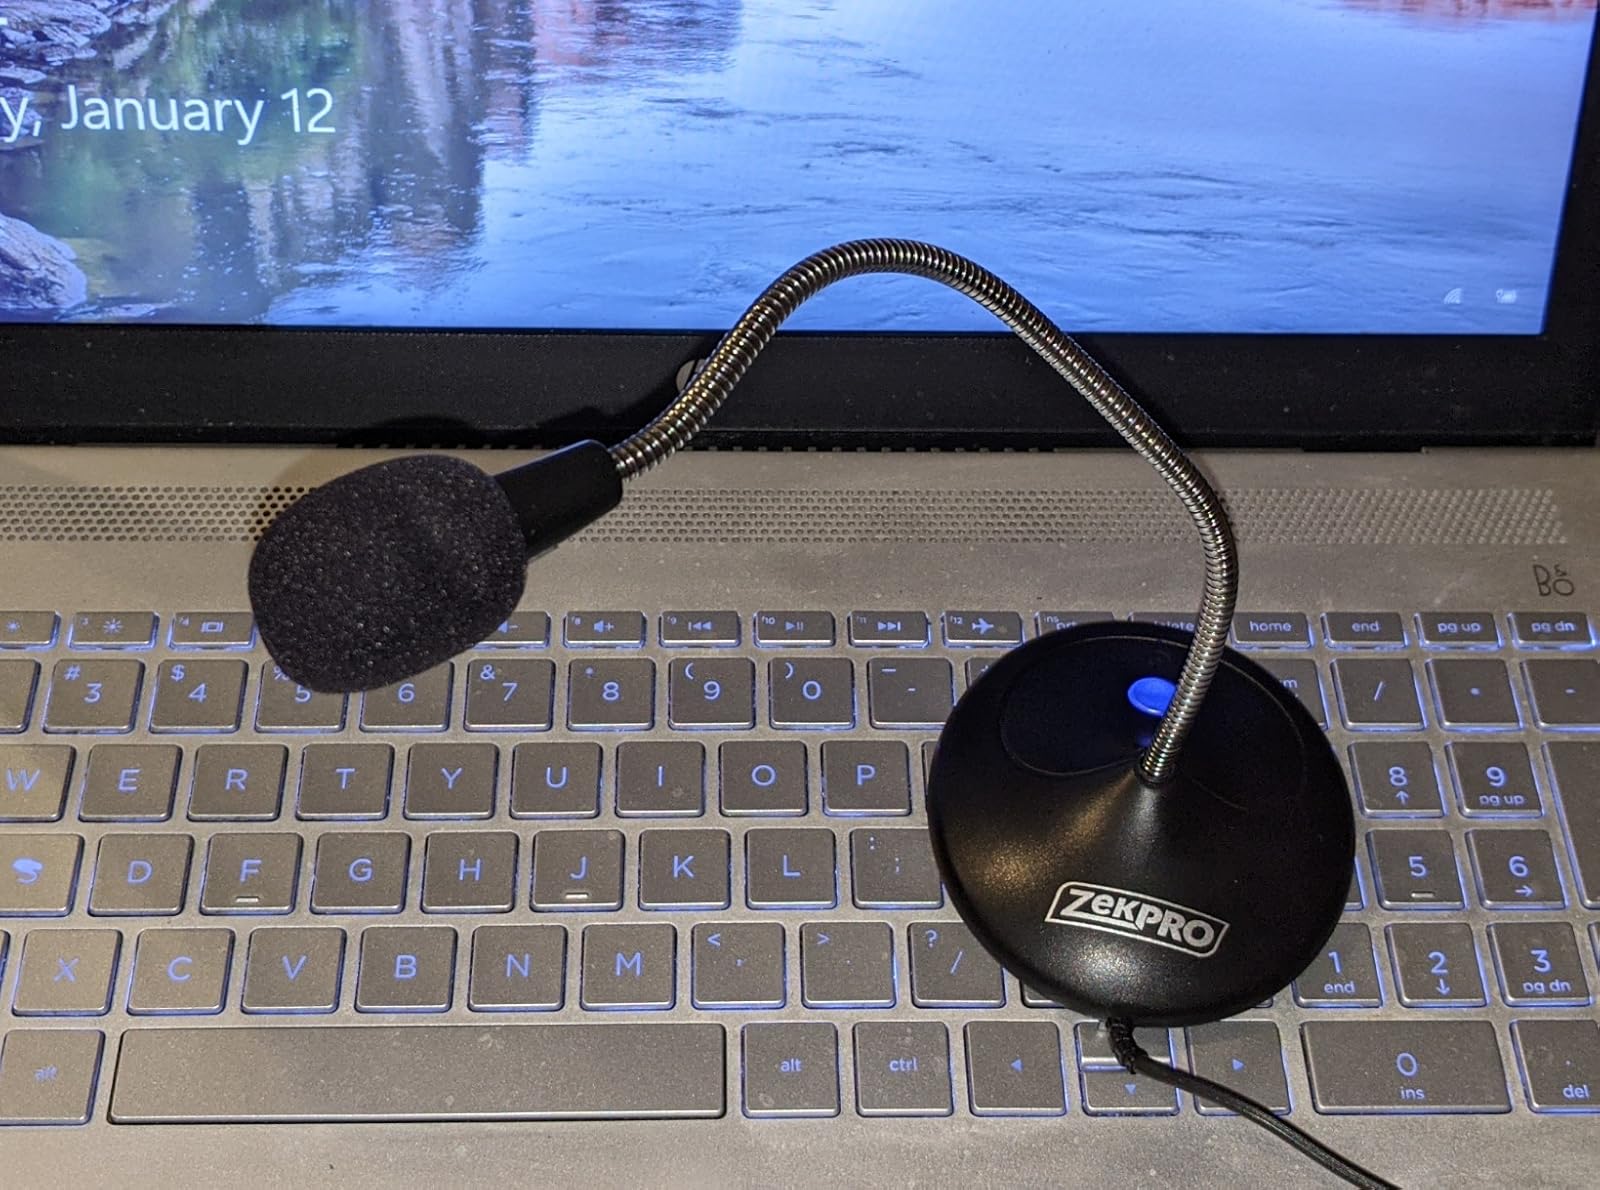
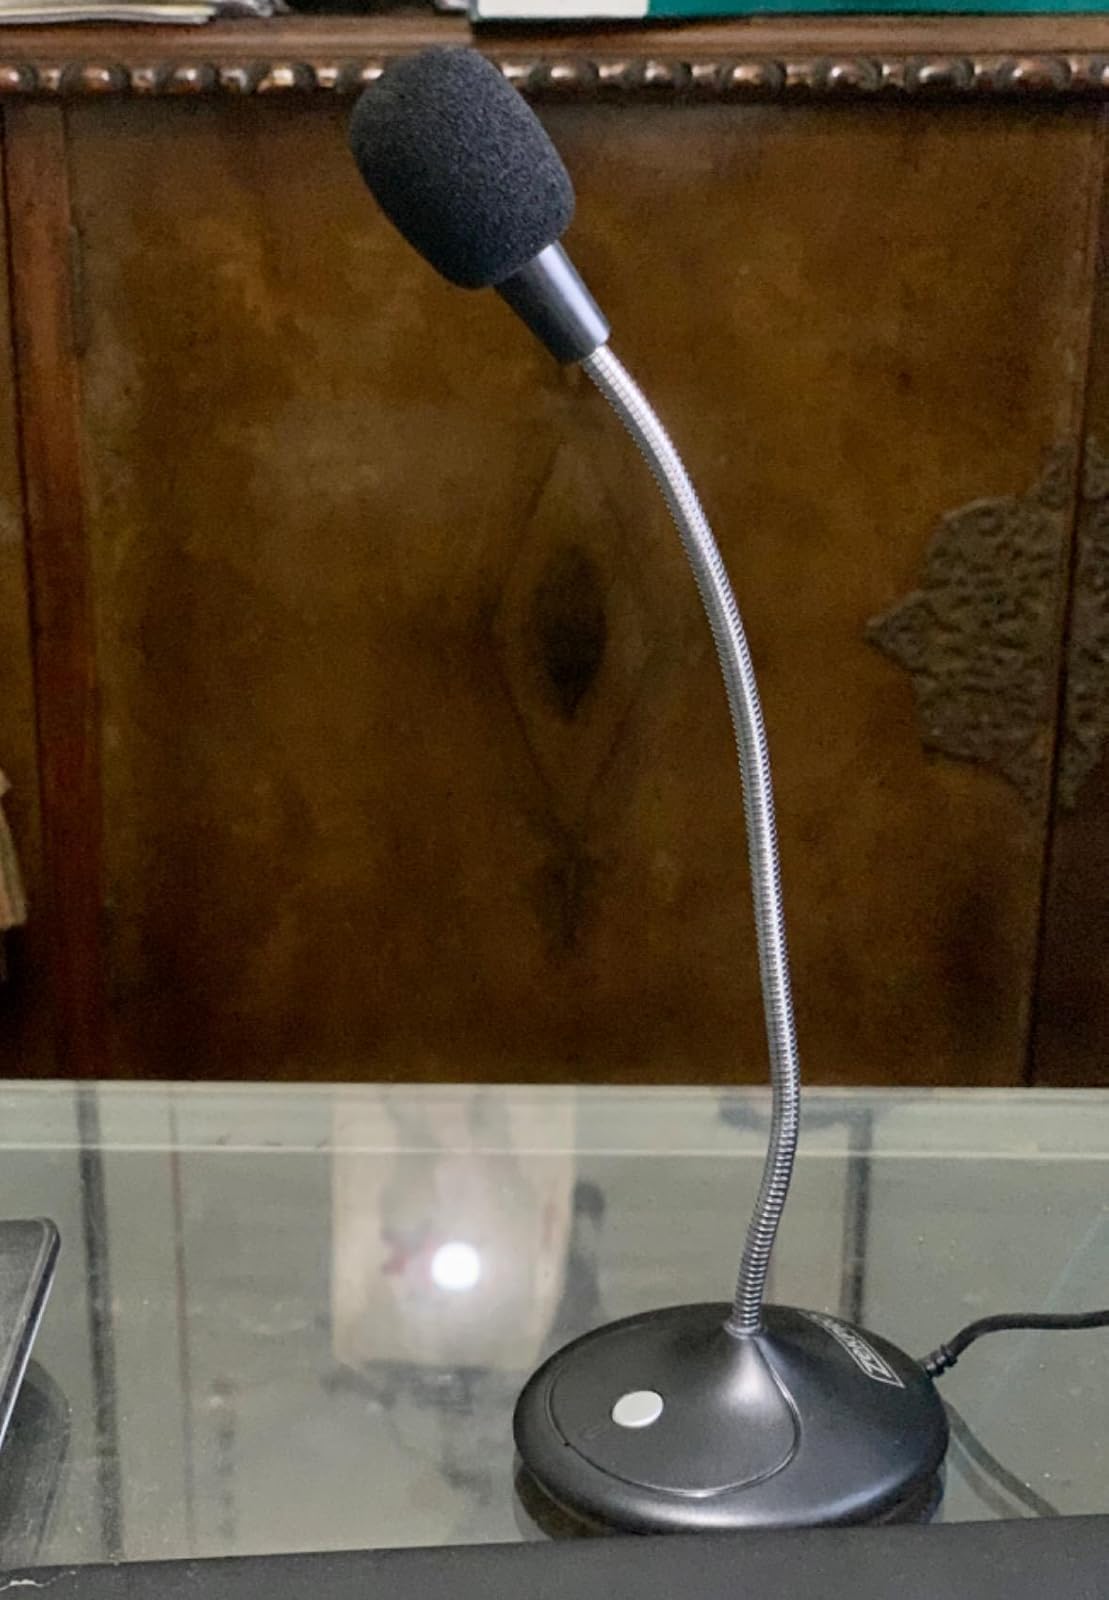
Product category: microphone
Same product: yes